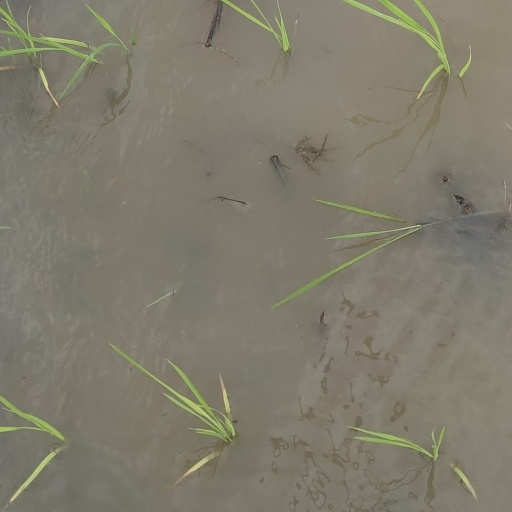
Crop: rice